Cabécar people

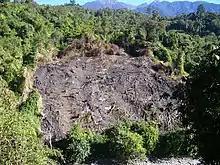
Slash-and-burn agriculture

Cabécar farmers generally select a plot roughly one hectare in size in either alluvial valleys or on steep upland slopes where basic grains like rice ("Oryza sativa") and maize ("Zea mays") are cultivated with beans ("Phaseolus vulgaris") and rotated with alternating fallow (rest) periods. It is not uncommon for one Cabécar household to work two or three plots, rotating cultivated crops both within and among them. Once a plot has yielded two or three grain harvests, it is left fallow for as long as twelve years to regain its fertility. During this lapse, secondary growth covers the plot, and the Cabécar harvest non-cultivated species to supplement their dietary, medicinal, and material needs.